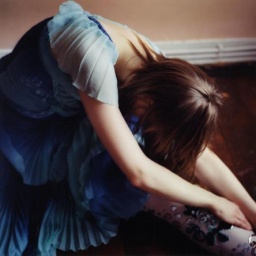
Woman sitting on a wooden floor in a blue dress leaning forward, inside a flat. London, UK. 2000